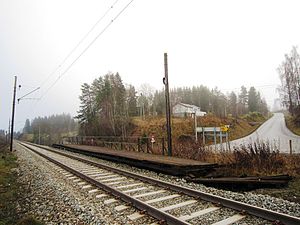
Kalvsjø Station
Kalvsjø Station er en tidligere jernbanestation på Roa-Hønefossbanen, oprindeligt en del af Bergensbanen, der ligger i Lunner kommune i Norge. Den består af et spor og en kort perron af træ.